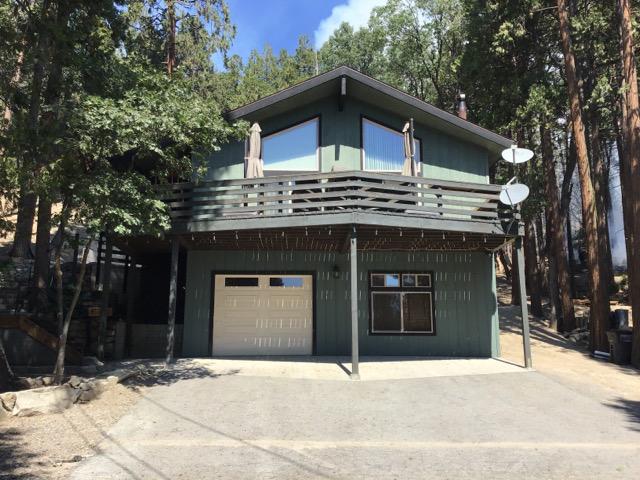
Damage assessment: no_damage